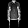
Label: Shirt